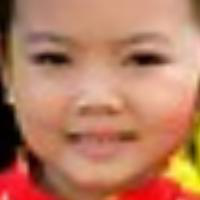
Age group: age 01-10